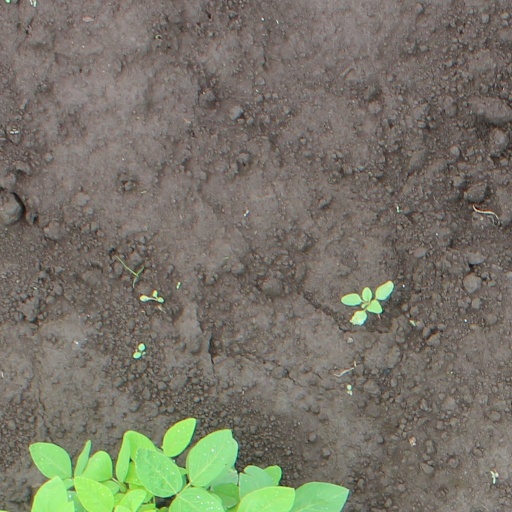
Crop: soybean